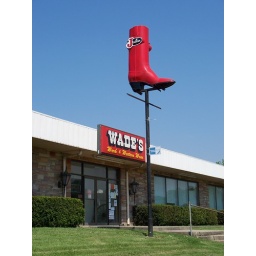
Big red boot on a pole in Coal Grove, Ohio.